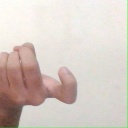
अक्षर: ज